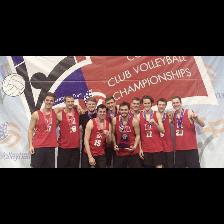
Label: Human